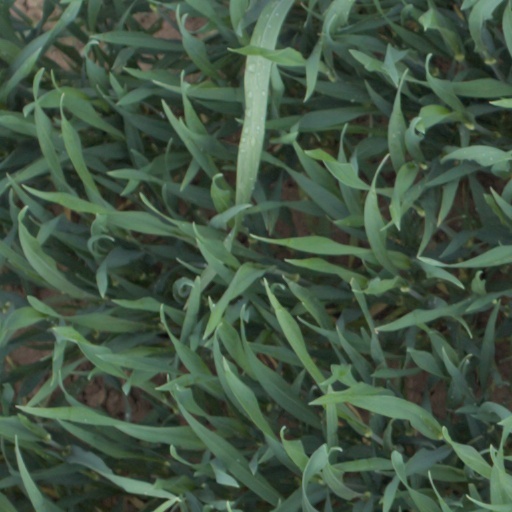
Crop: wheat